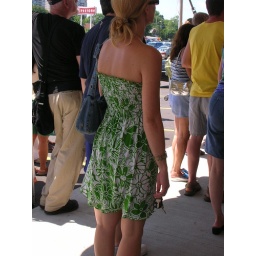
i saw this lady standing here. she doesn't know i took this photo. i am in love with her summer dress